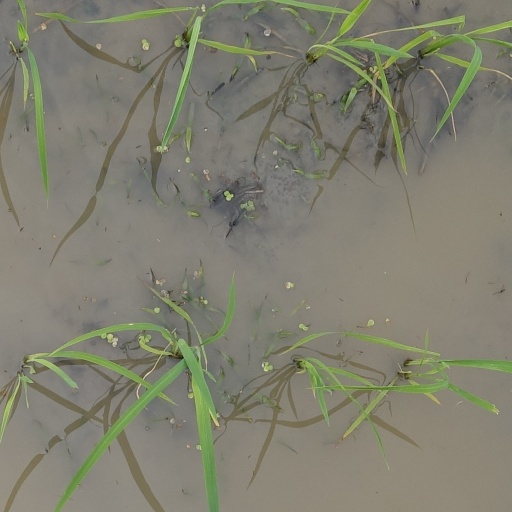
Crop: rice